Ensi (Sumerian)

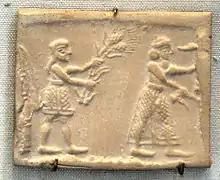
Sumerian cylinder seal impression dating to 3200 BC, showing an "ensi" and his acolyte feeding a sacred herd.

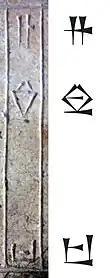
PA.TE.SI (Ensi) on the tablet of Lugalanatum.

Ensi (cuneiform: , "lord of the plowland"; Emesal dialect: "umunsik") was a Sumerian title designating the ruler or prince of a city-state. Originally it may have designated an independent ruler, but in later periods the title presupposed subordinance to a lugal.